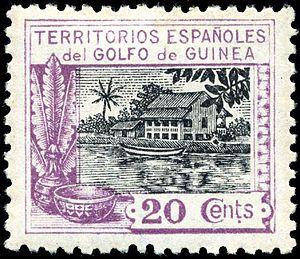
La Guinée espagnole est une ancienne colonie africaine du golfe de Guinée qui fut portugaise puis espagnole à partir de la fin du XVIIIᵉ siècle, et qui est devenue un État indépendant sous le nom de Guinée équatoriale en 1968.